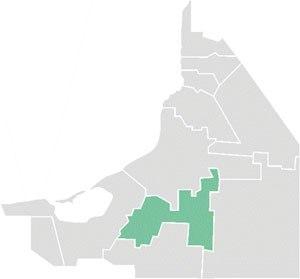
Escárcega, alias Francisco Escárcega, est une ville mexicaine de l'État du Campeche, située dans l'est de la péninsule du Yucatán.